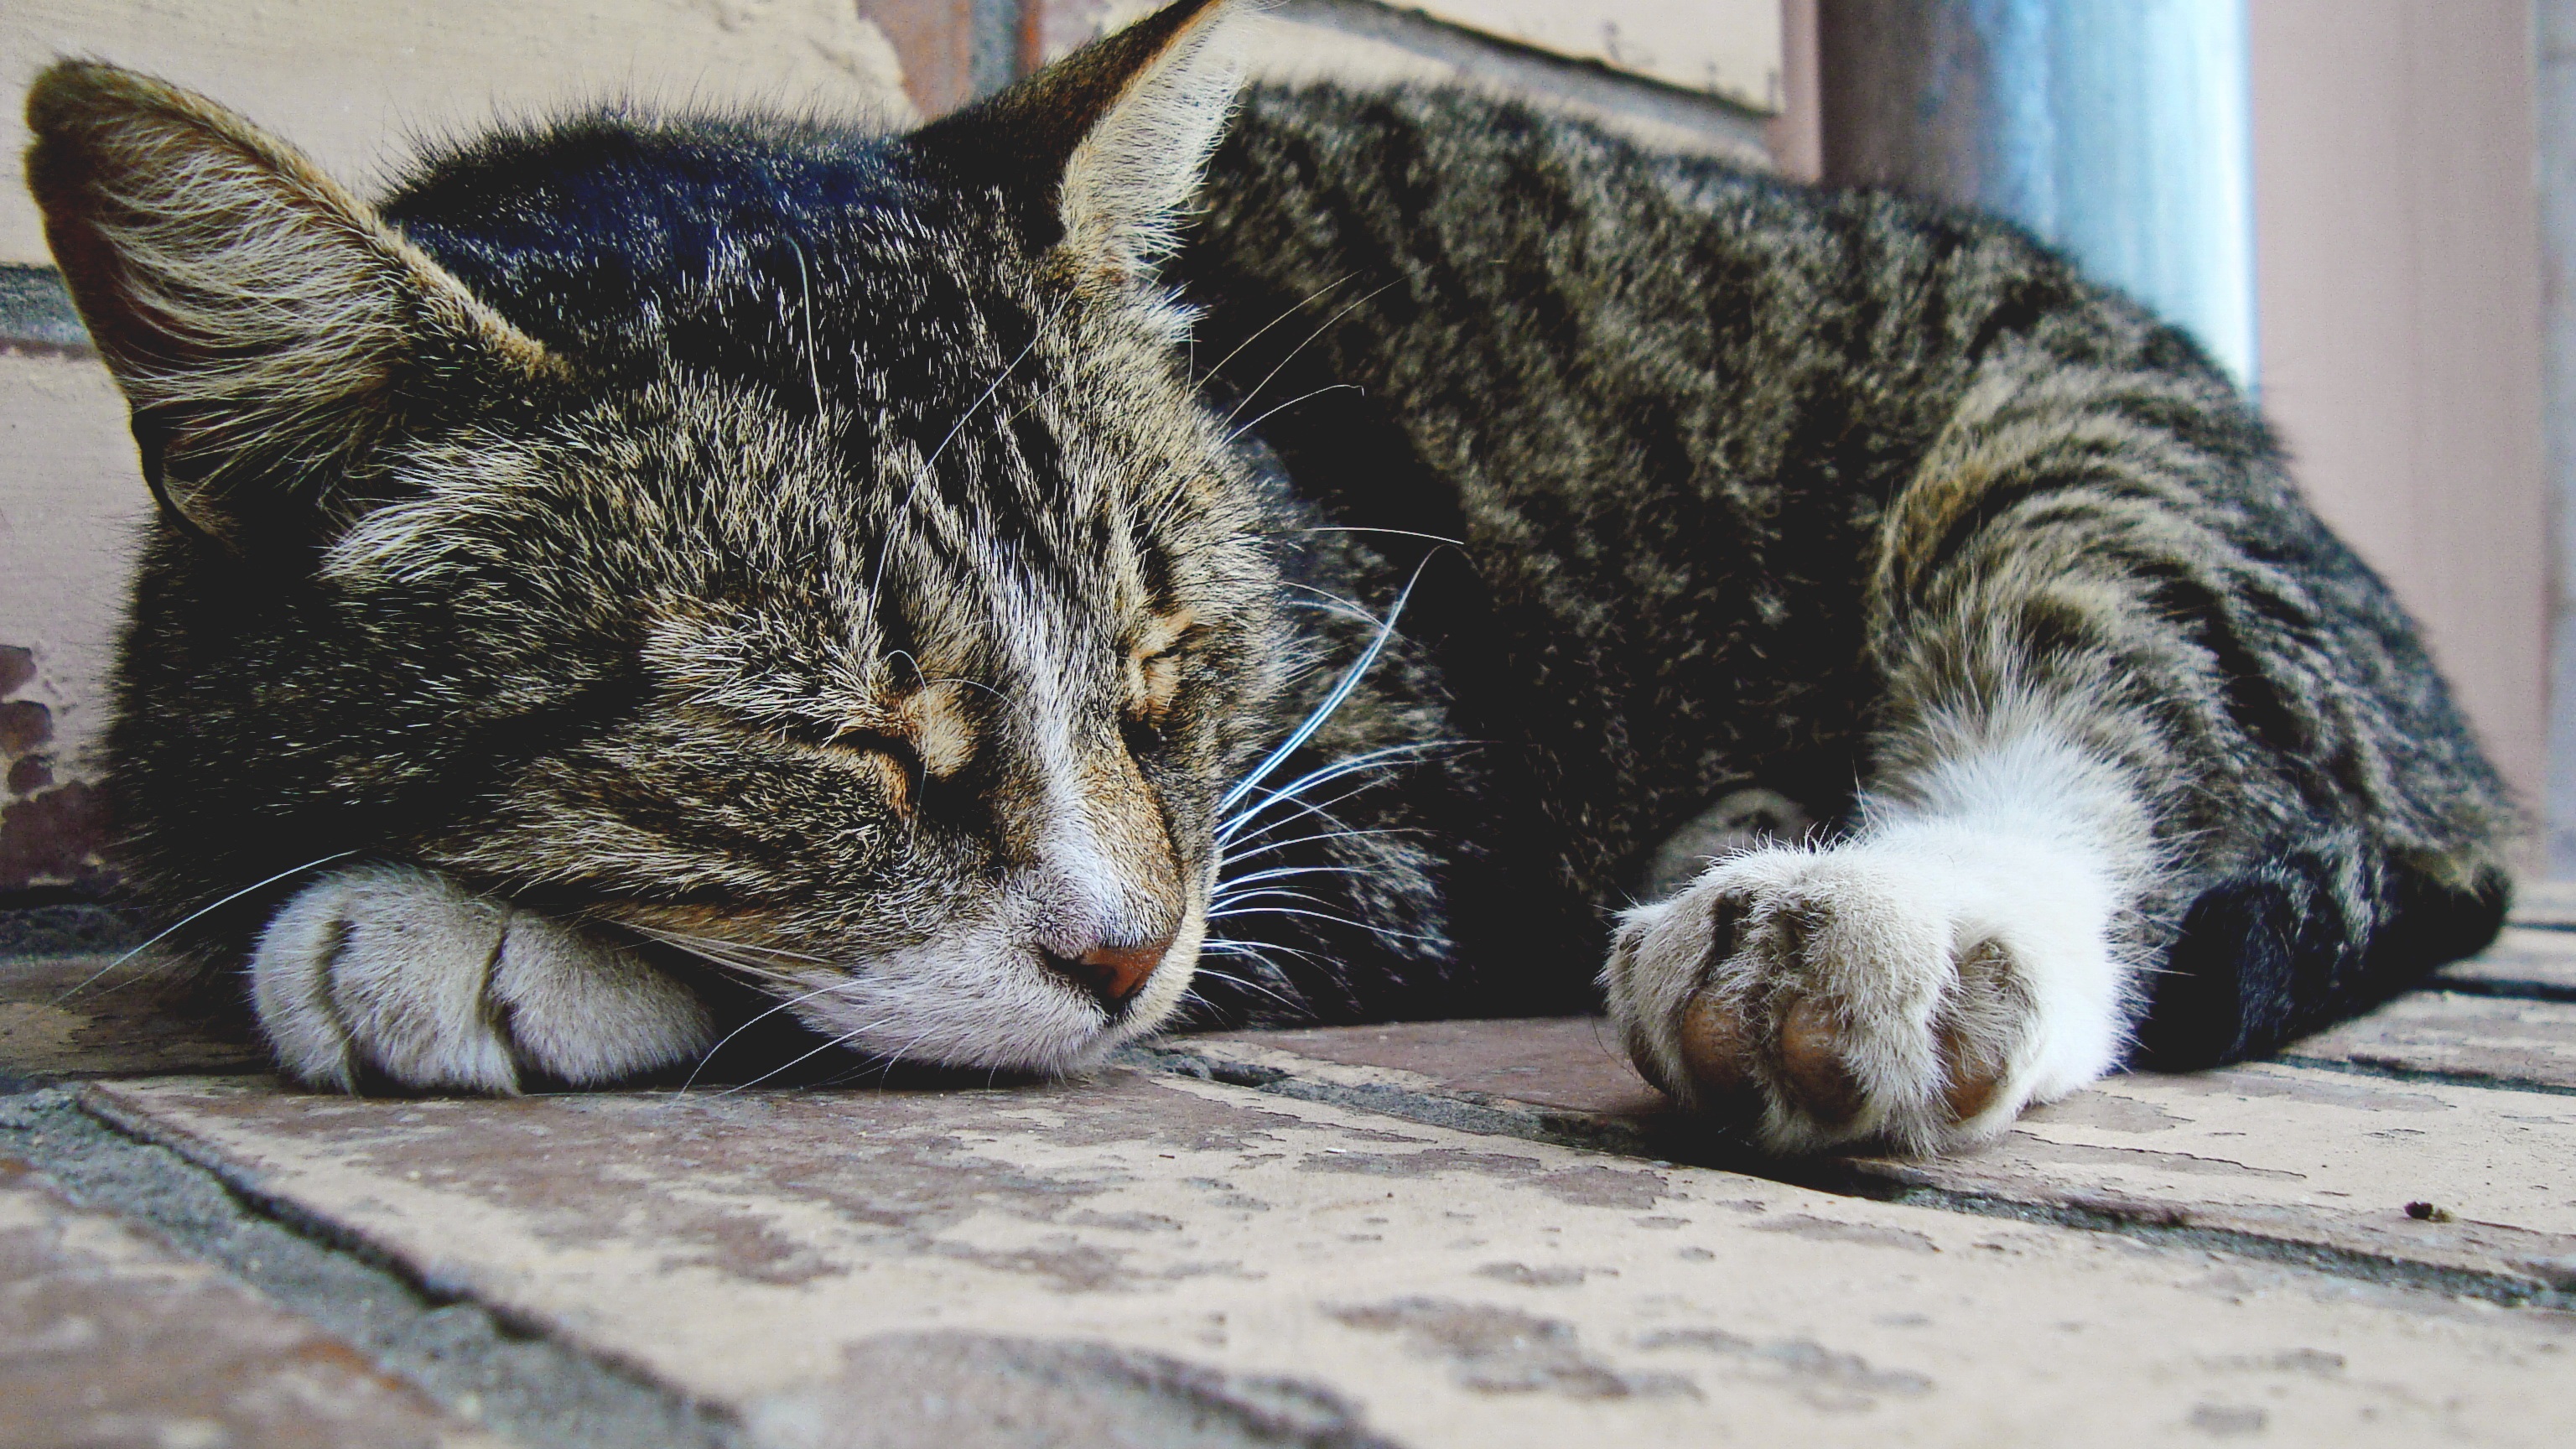
vacation, tranquility, fur, cat, fauna, whiskers, snout, tabby cat, european shorthair, small to medium sized cats, cat like mammal, domestic short haired cat, american shorthair, dragon li